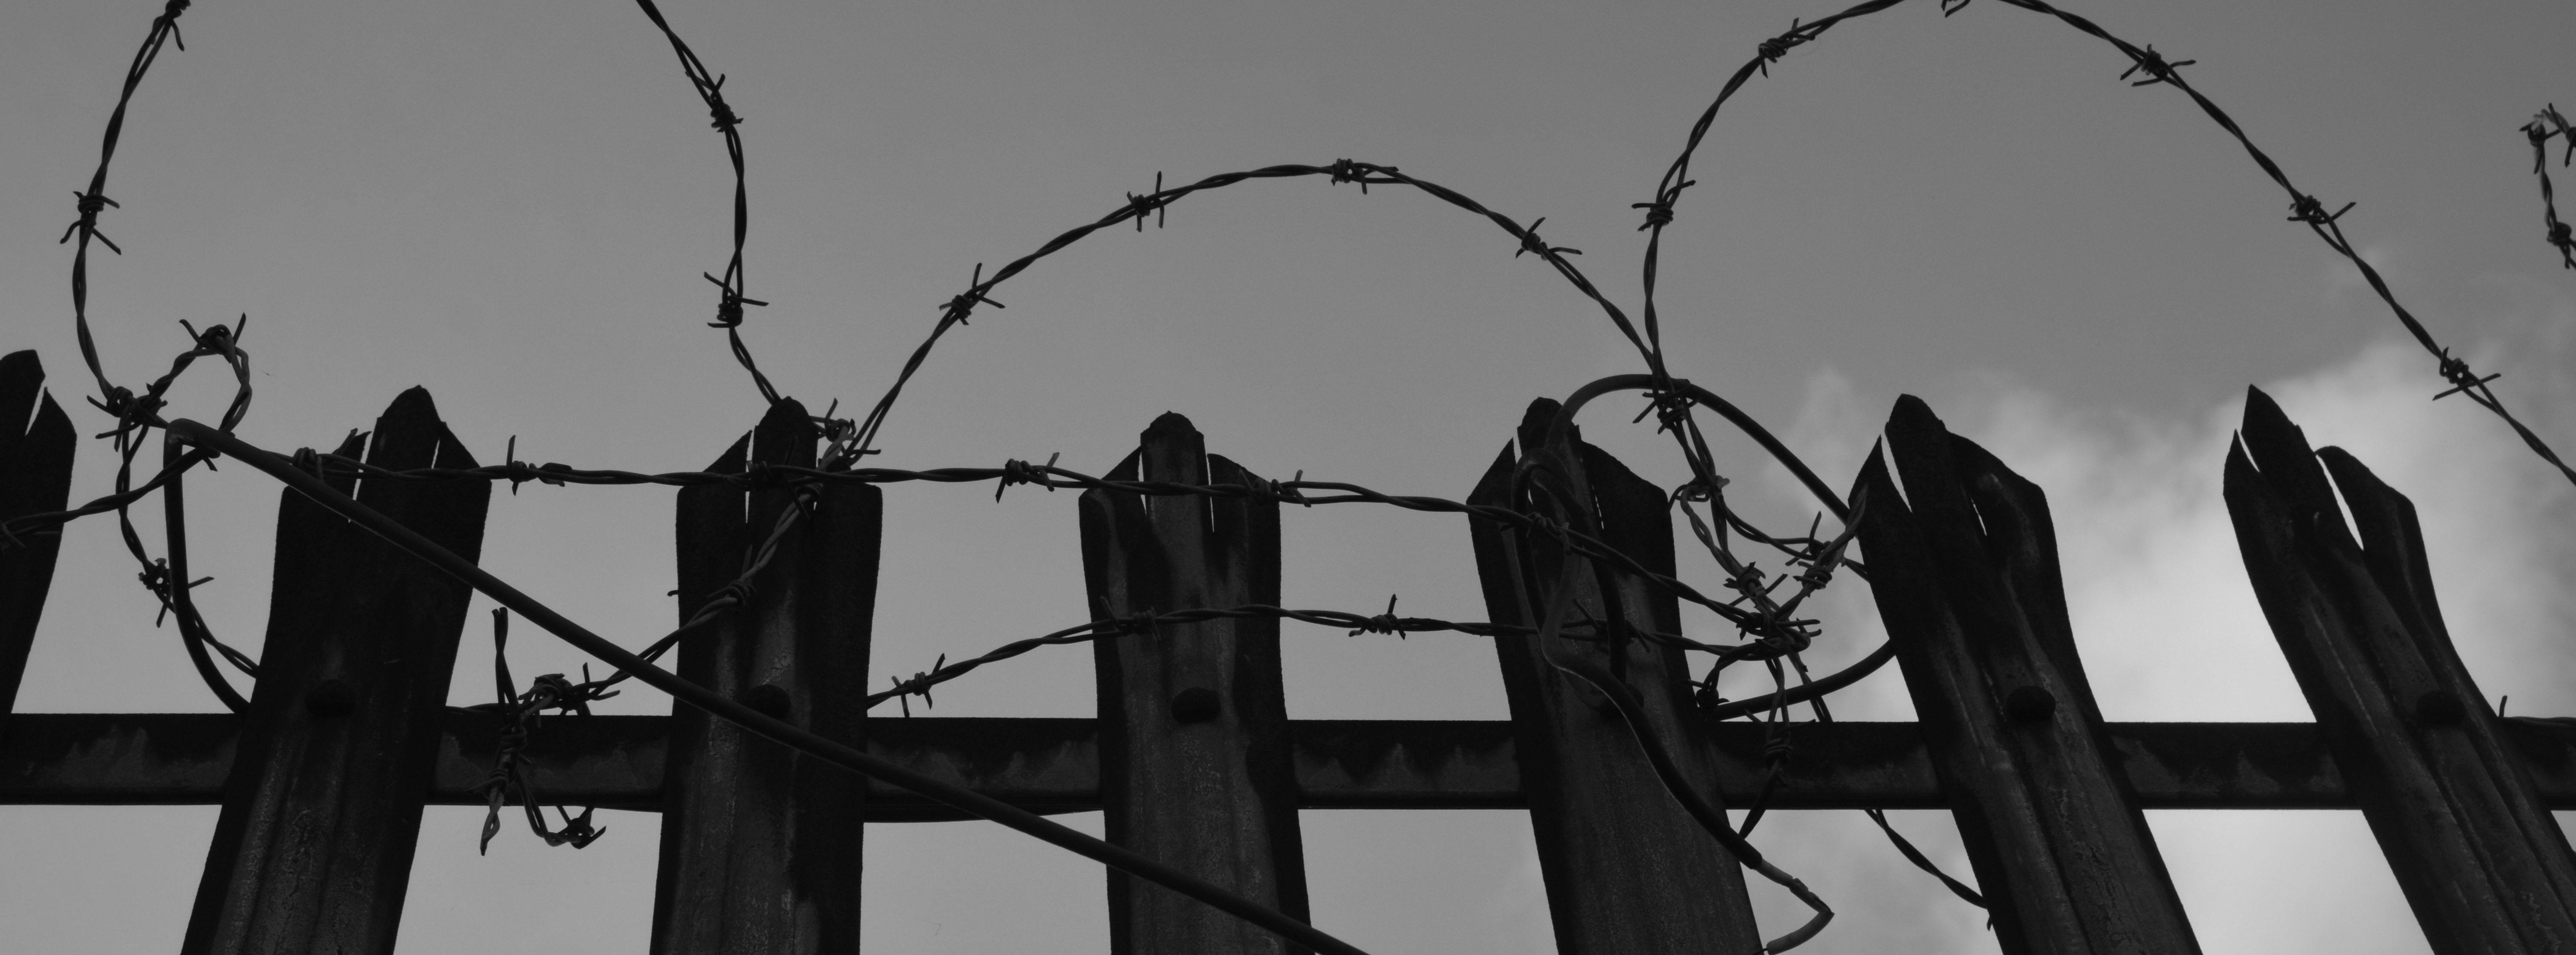
branch, silhouette, light, fence, barbed wire, black and white, line, shadow, darkness, street light, black, electricity, monochrome, lighting, iron, secretion, monochrome photography, outdoor structure, wire fencing, home fencing